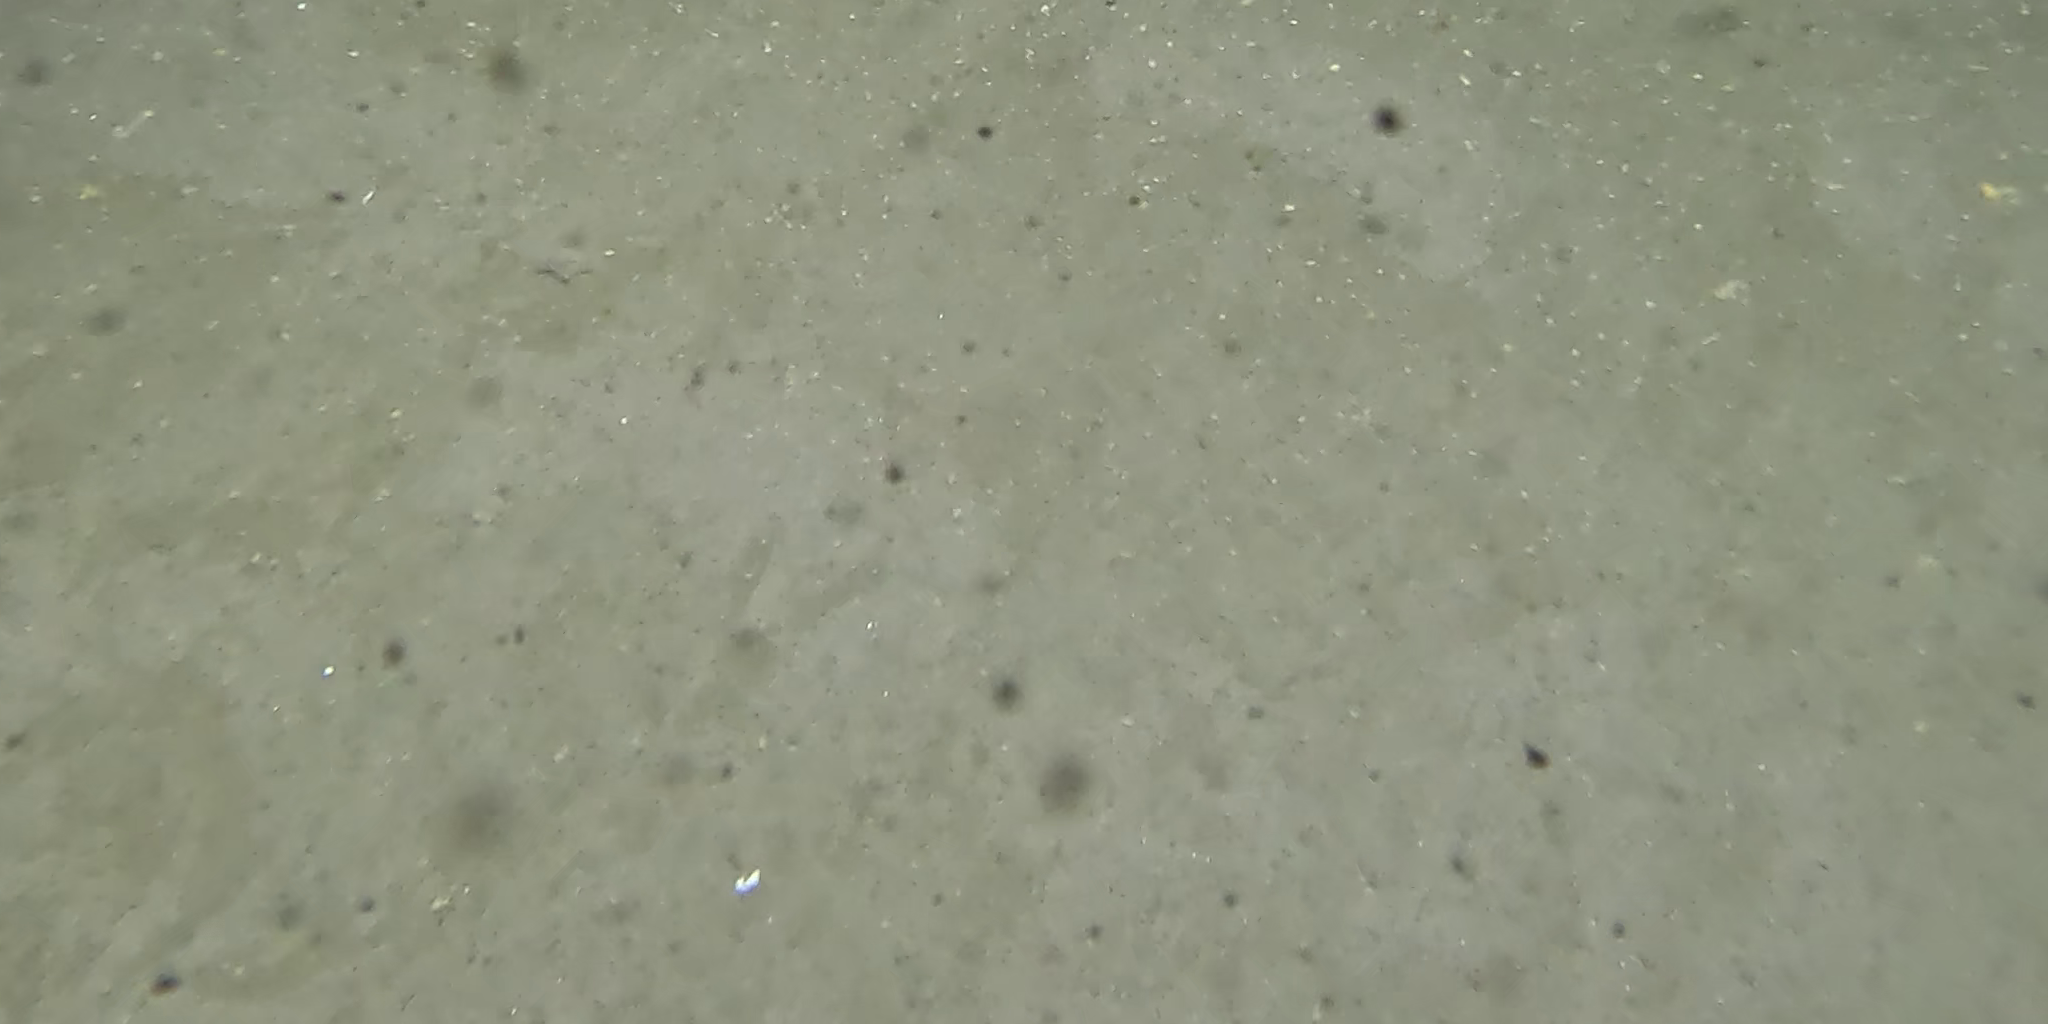
Seabed habitat: sand